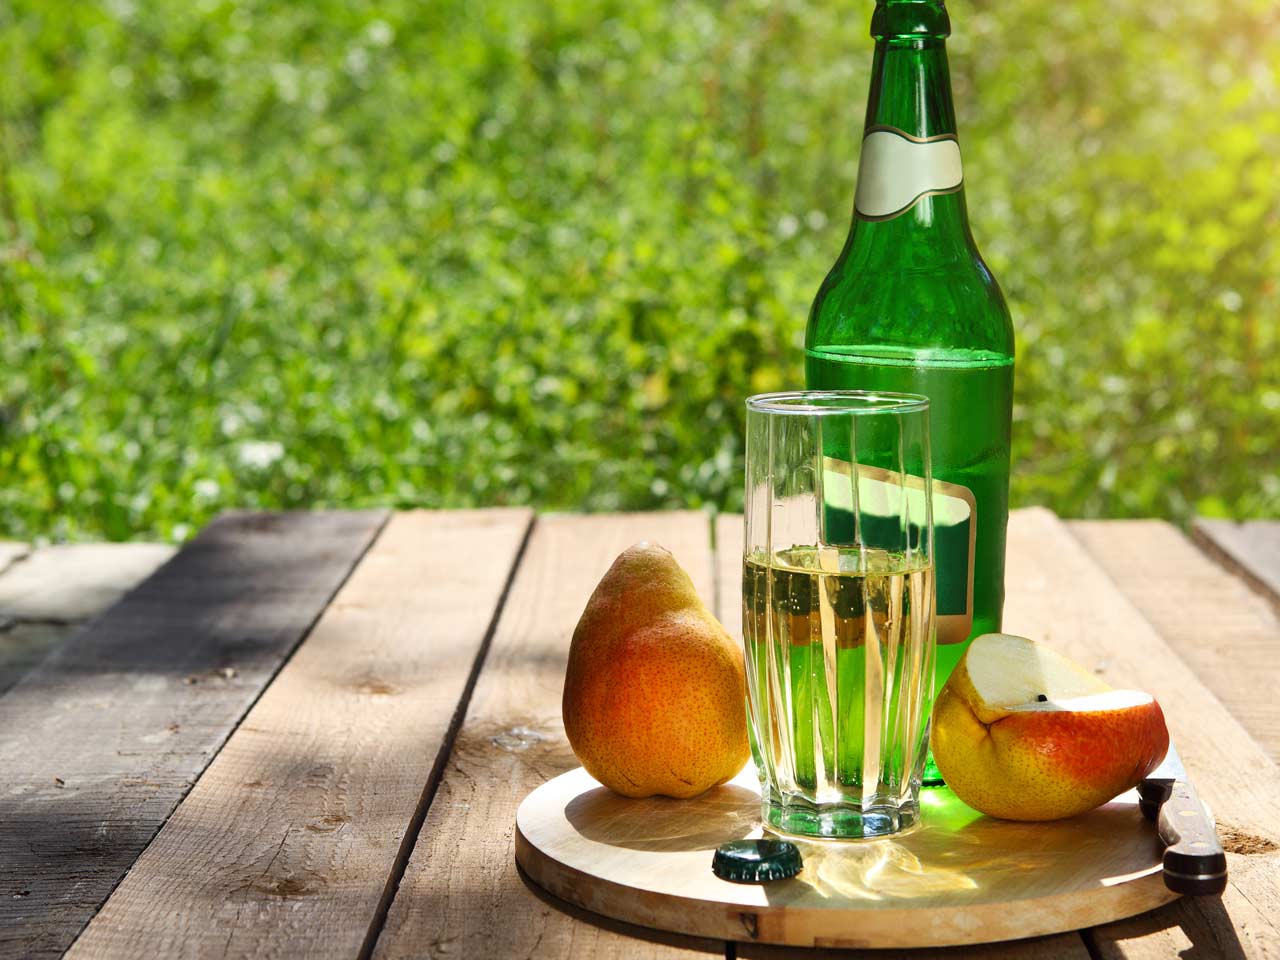
Label: Pear